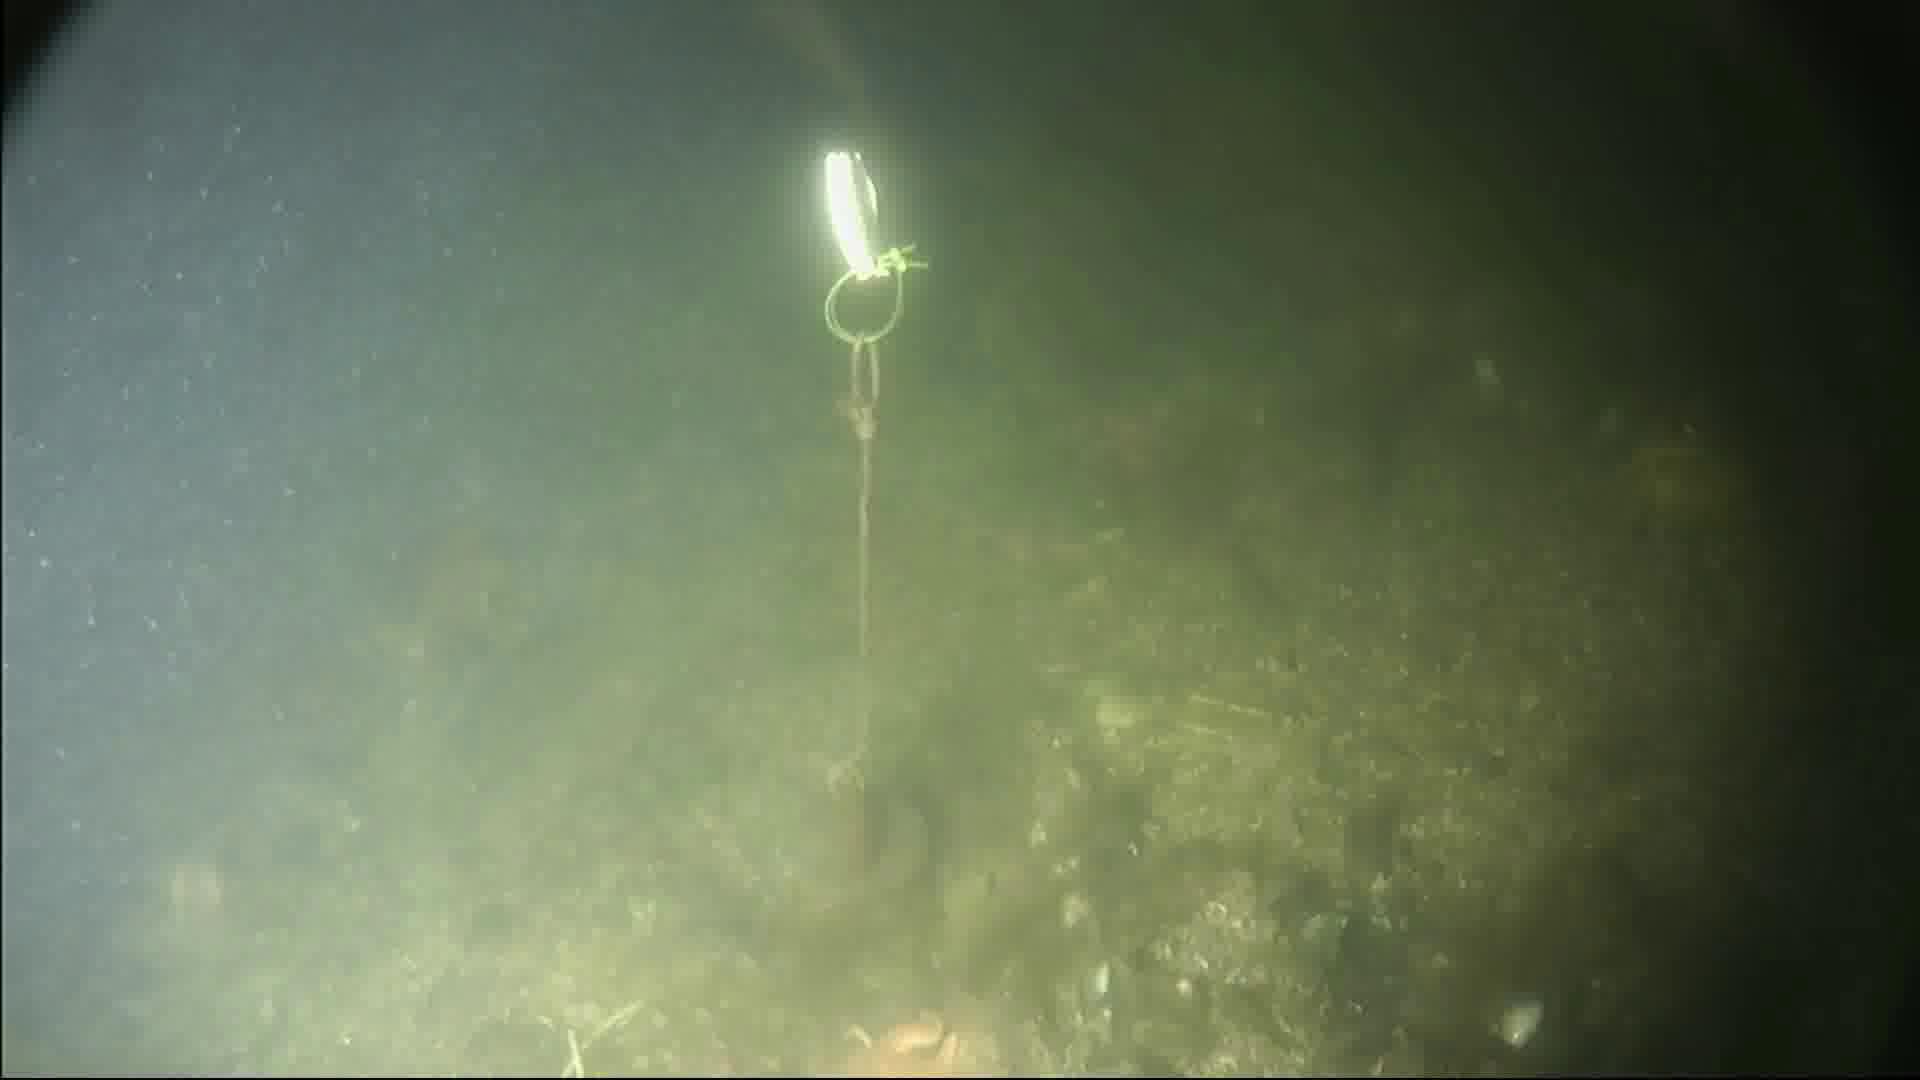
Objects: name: fish
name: starfish
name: crab